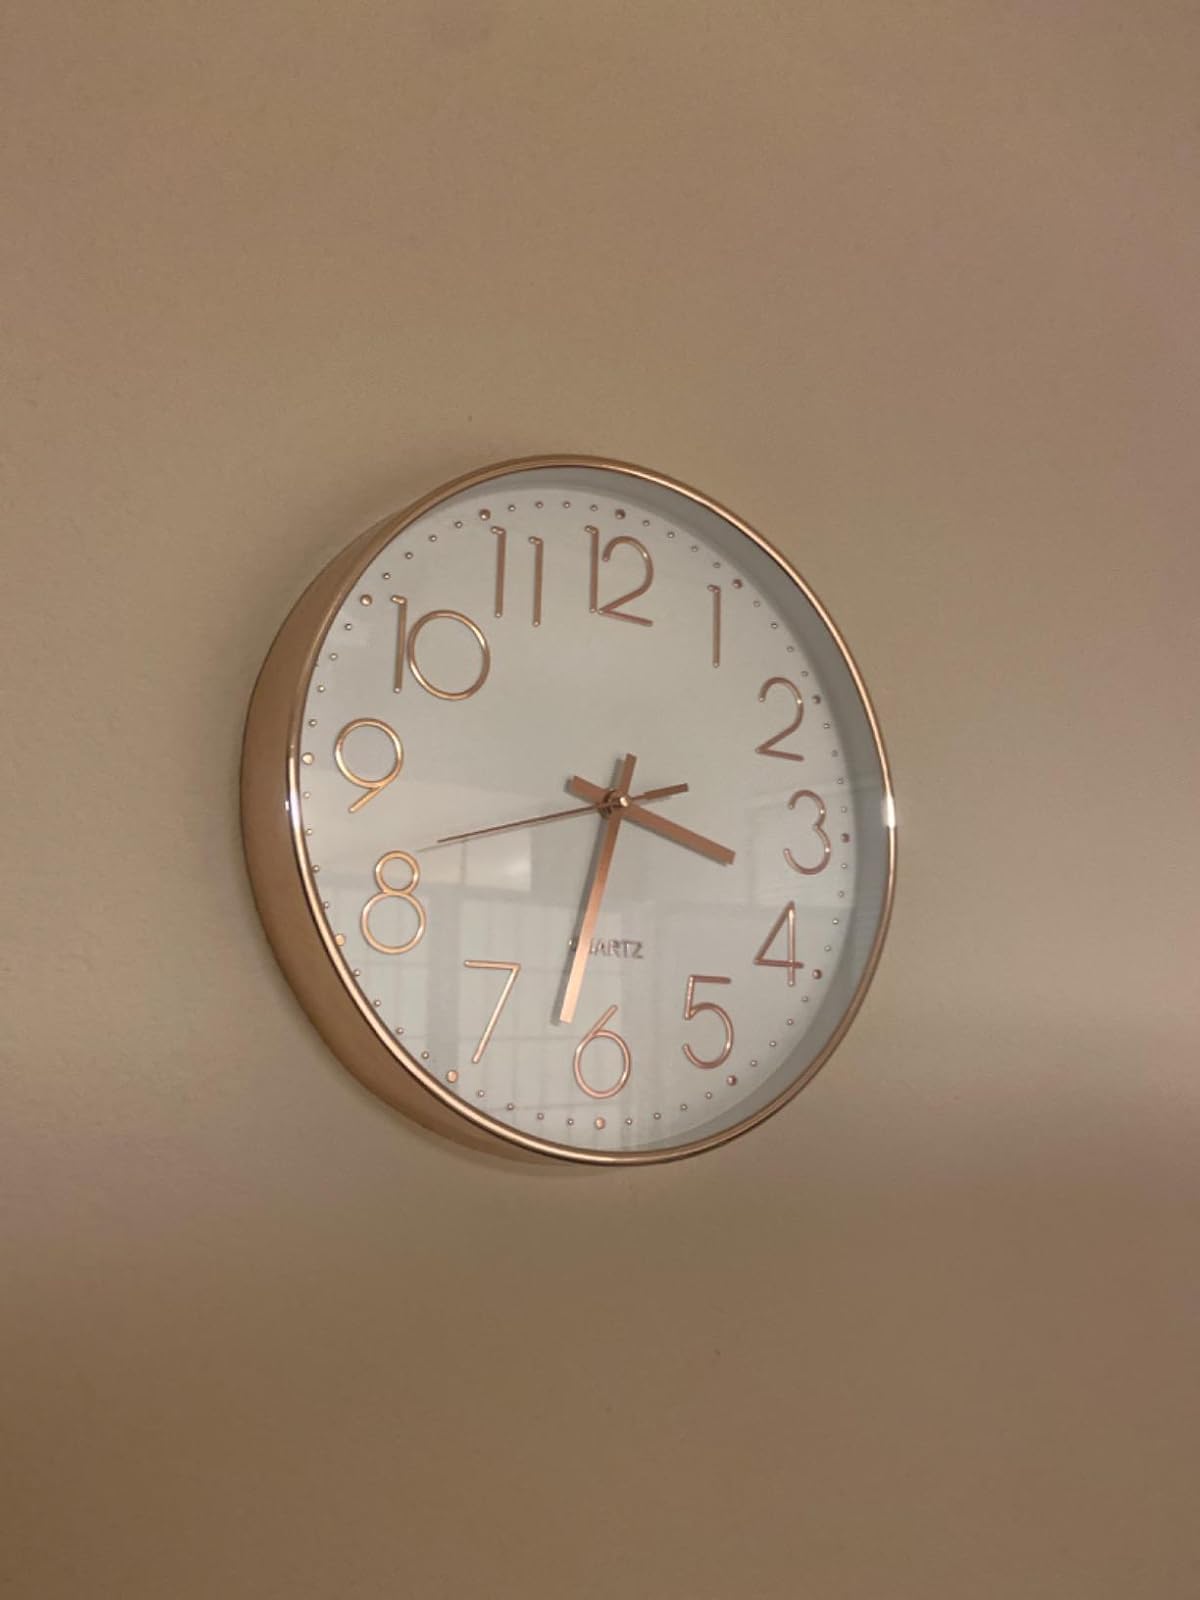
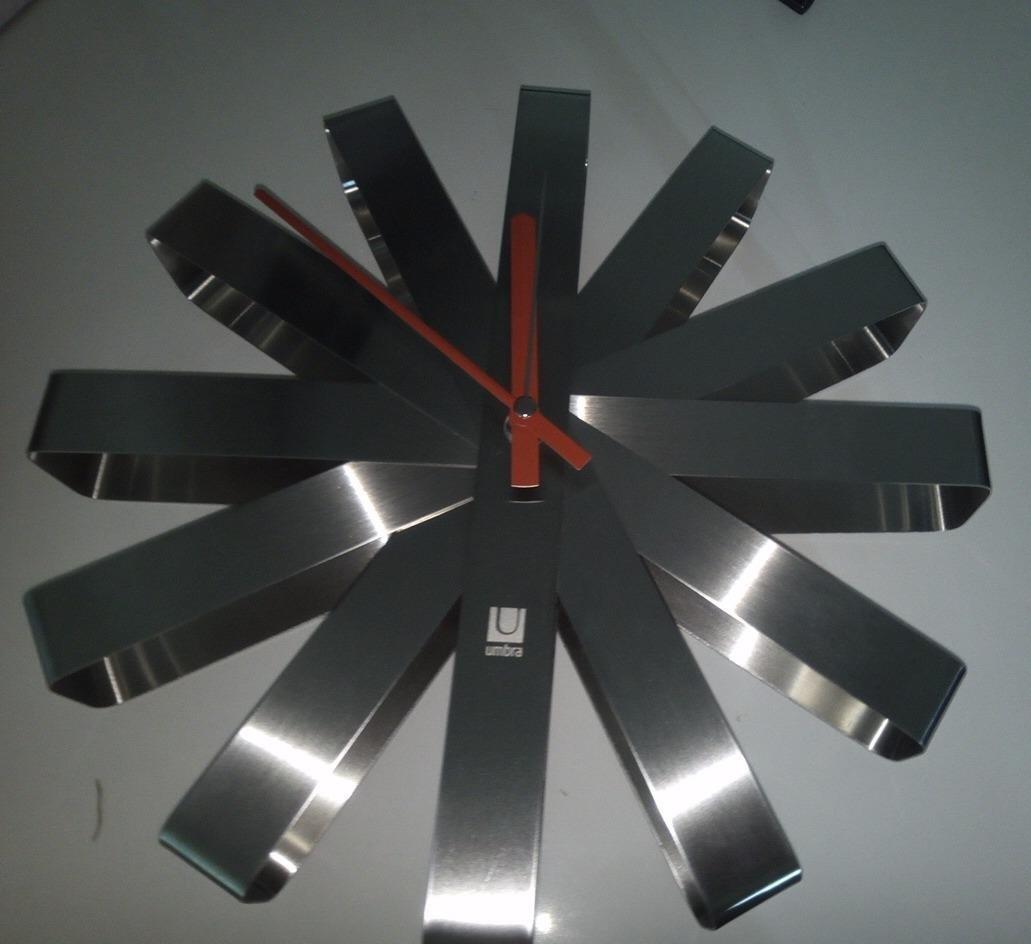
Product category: clock
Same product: no